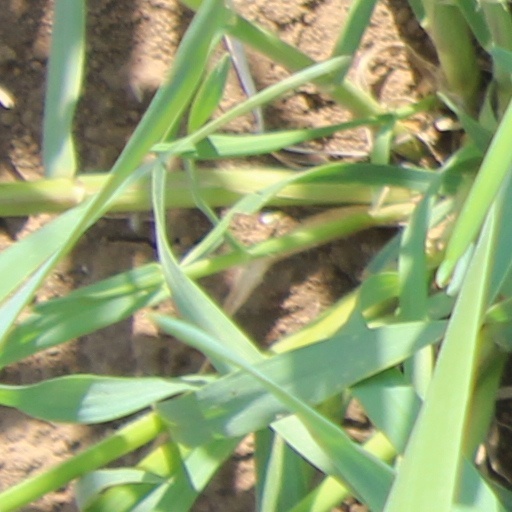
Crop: wheat